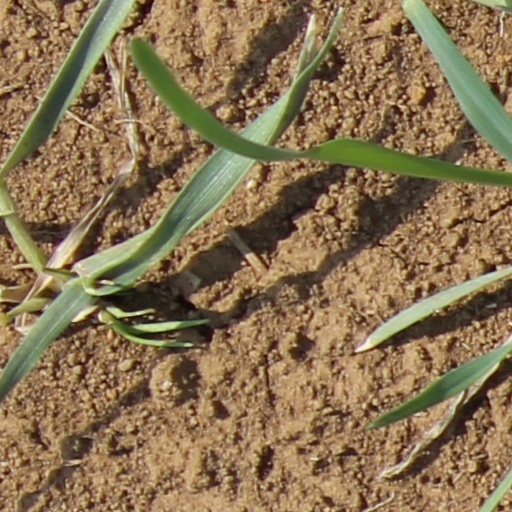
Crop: wheat